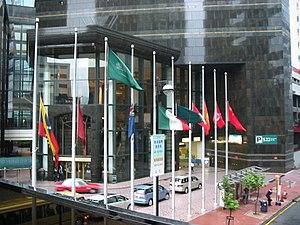
Un drapeau en berne est un drapeau maintenu à mi-hauteur de son mât dans des circonstances particulières, deuil national ou tragédie, à la suite de la décision d'un État ou d'une organisation s'occupant de commémoration. Le drapeau est d'abord hissé en haut de son mât puis abaissé à mi-hauteur ou juste hors d'atteinte. En principe, les autres drapeaux sont également mis en berne ou complètement retirés. Si cette hampe est trop petite pour baisser le drapeau de manière suffisante ou si le mât n'est pas muni d'une drisse et de poulies, le drapeau peut être complété par un ruban arborant la couleur du deuil au sommet de la hampe, voire retiré et remplacé par un voile noir.